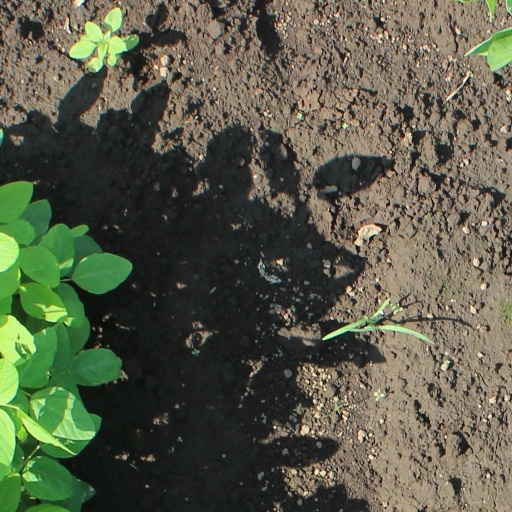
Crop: soybean